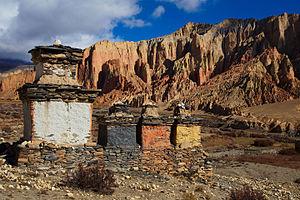
Dhami est un comité de développement villageois du Népal situé dans la zone de Dhawalagiri dans le district de Mustang. Au recensement de 2011, il comptait 611 habitants.